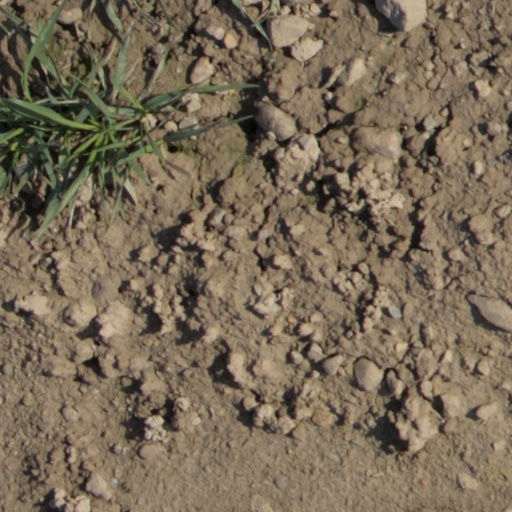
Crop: wheat